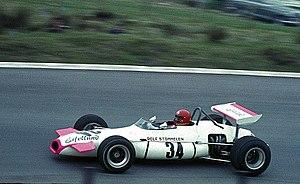
Rolf-Johann Stommelen est un pilote automobile allemand né le 11 juillet 1943 à Siegen et décédé dans un accident de course le 24 avril 1983 à Riverside. C'était un pilote d'endurance réputé, conduisant principalement des Porsche. Il a également pris le départ de 53 Grands Prix de championnat du monde de Formule 1 entre 1970 et 1978, marquant 14 points et signant un podium.